Personal life of Stanley Kubrick

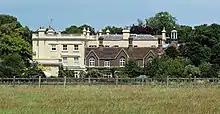
Kubrick's Childwickbury Manor in Hertfordshire, England

Kubrick moved to the United Kingdom to make "Lolita" because of easier financing via the Eady Levy, since at least 85% of the film was shot in the UK, and freedom from censorship and interference from Hollywood studios.